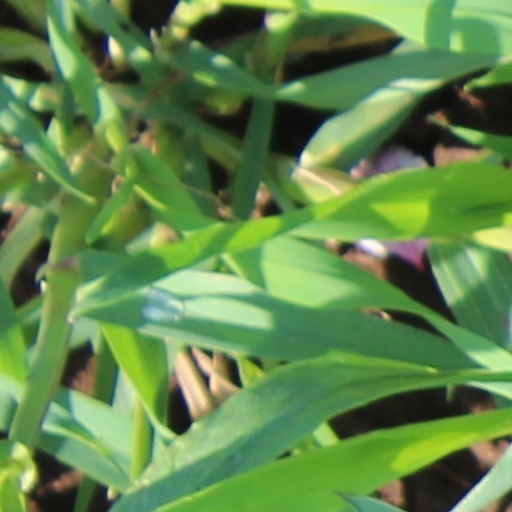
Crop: wheat